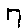
Label: 7